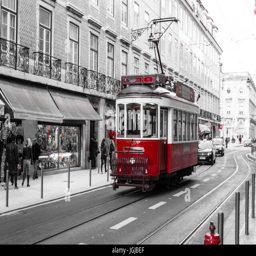
trams are one of the main tourist attractions and started running